Omar August Pinson

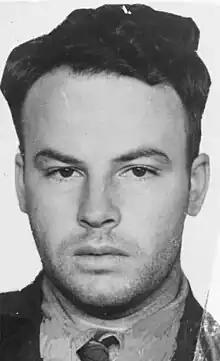

Omar August Pinson (March 31, 1918 – October 20, 1997), also known as John Omar Pinson, was an American robber and murderer who was on the FBI Ten Most Wanted Fugitives list in 1950.